Espoo

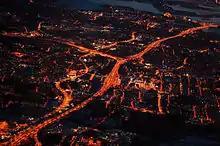
A night-time view of the environment around Länsiväylä

The city's 880-hectare (2,200-acre) Central Park is located directly in the middle of the city, and it consists of natural forests, meadows, cliffs, wetlands as well as recreational routes. Central Park is the second-largest natural area in Espoo, after Nuuksio National Park, located in the northern part of the city. The park consists of two separate areas, Central Park I and II, approved by the City Council in 1996 and 2004, respectively.